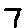
Label: 7